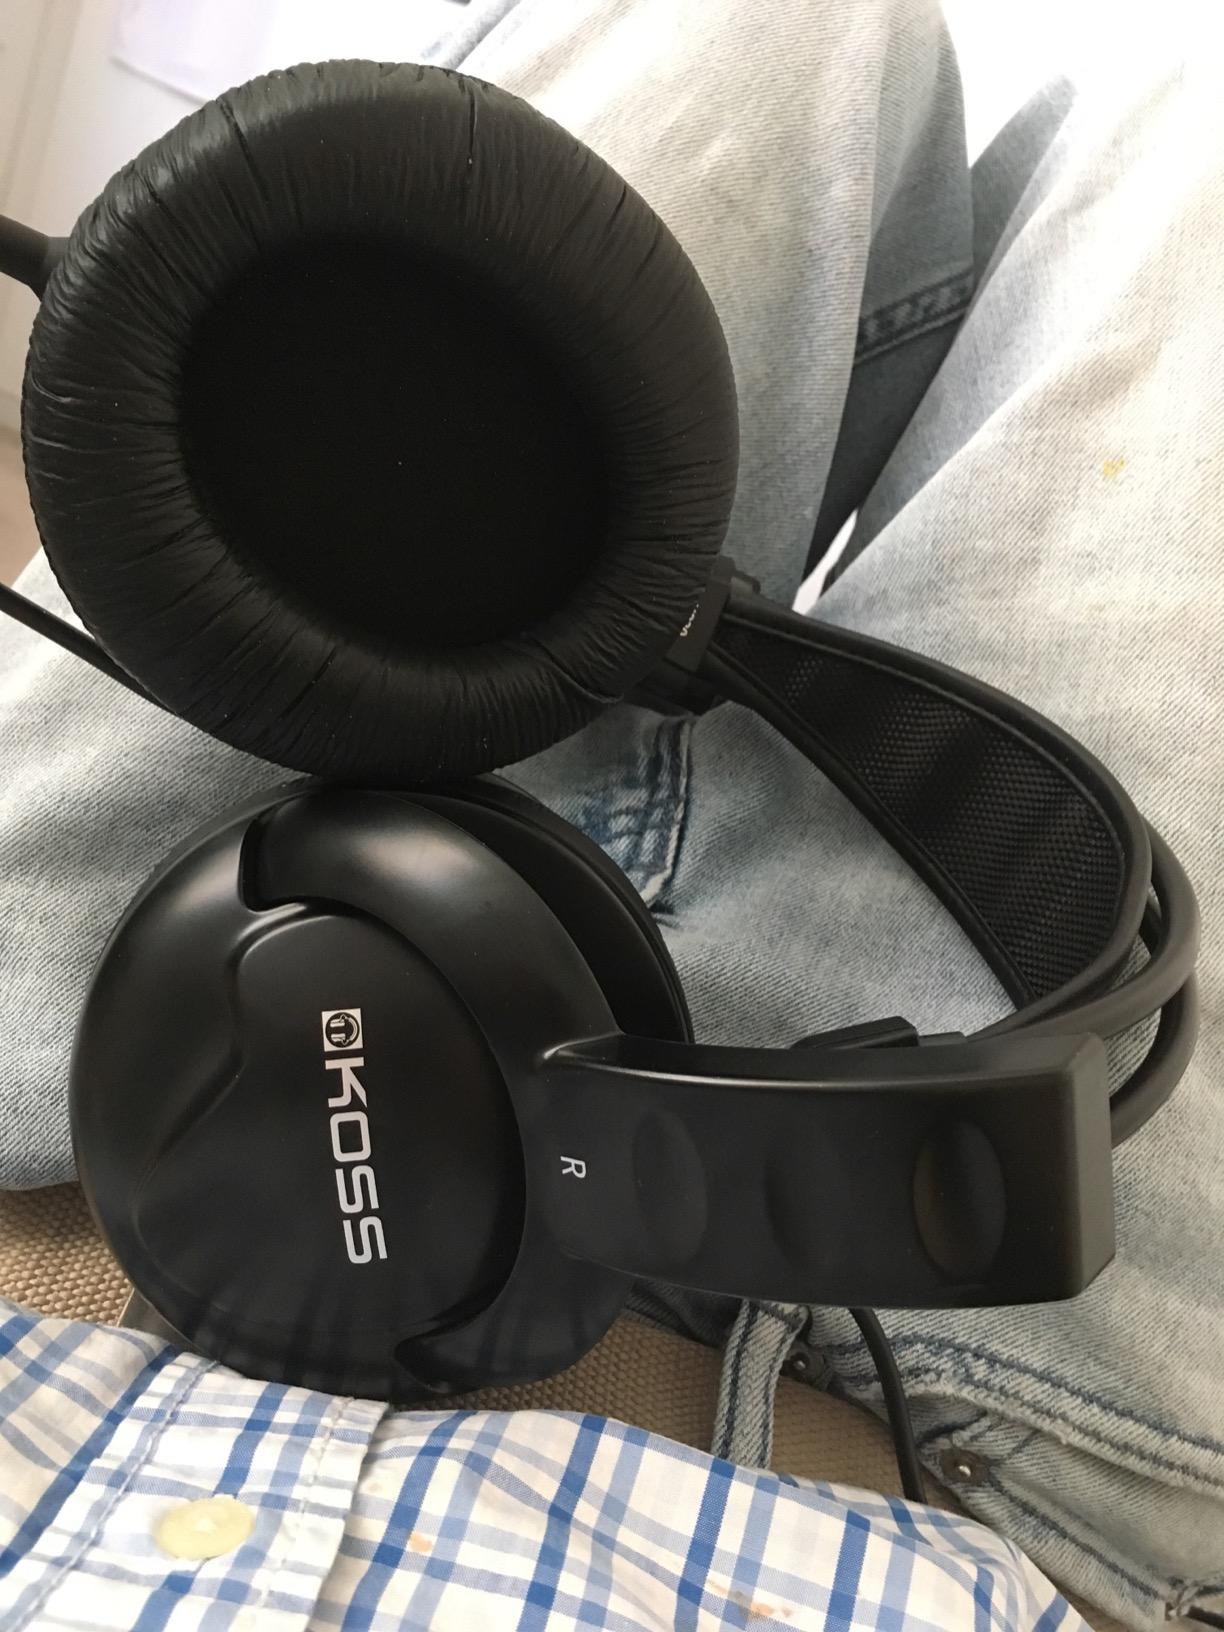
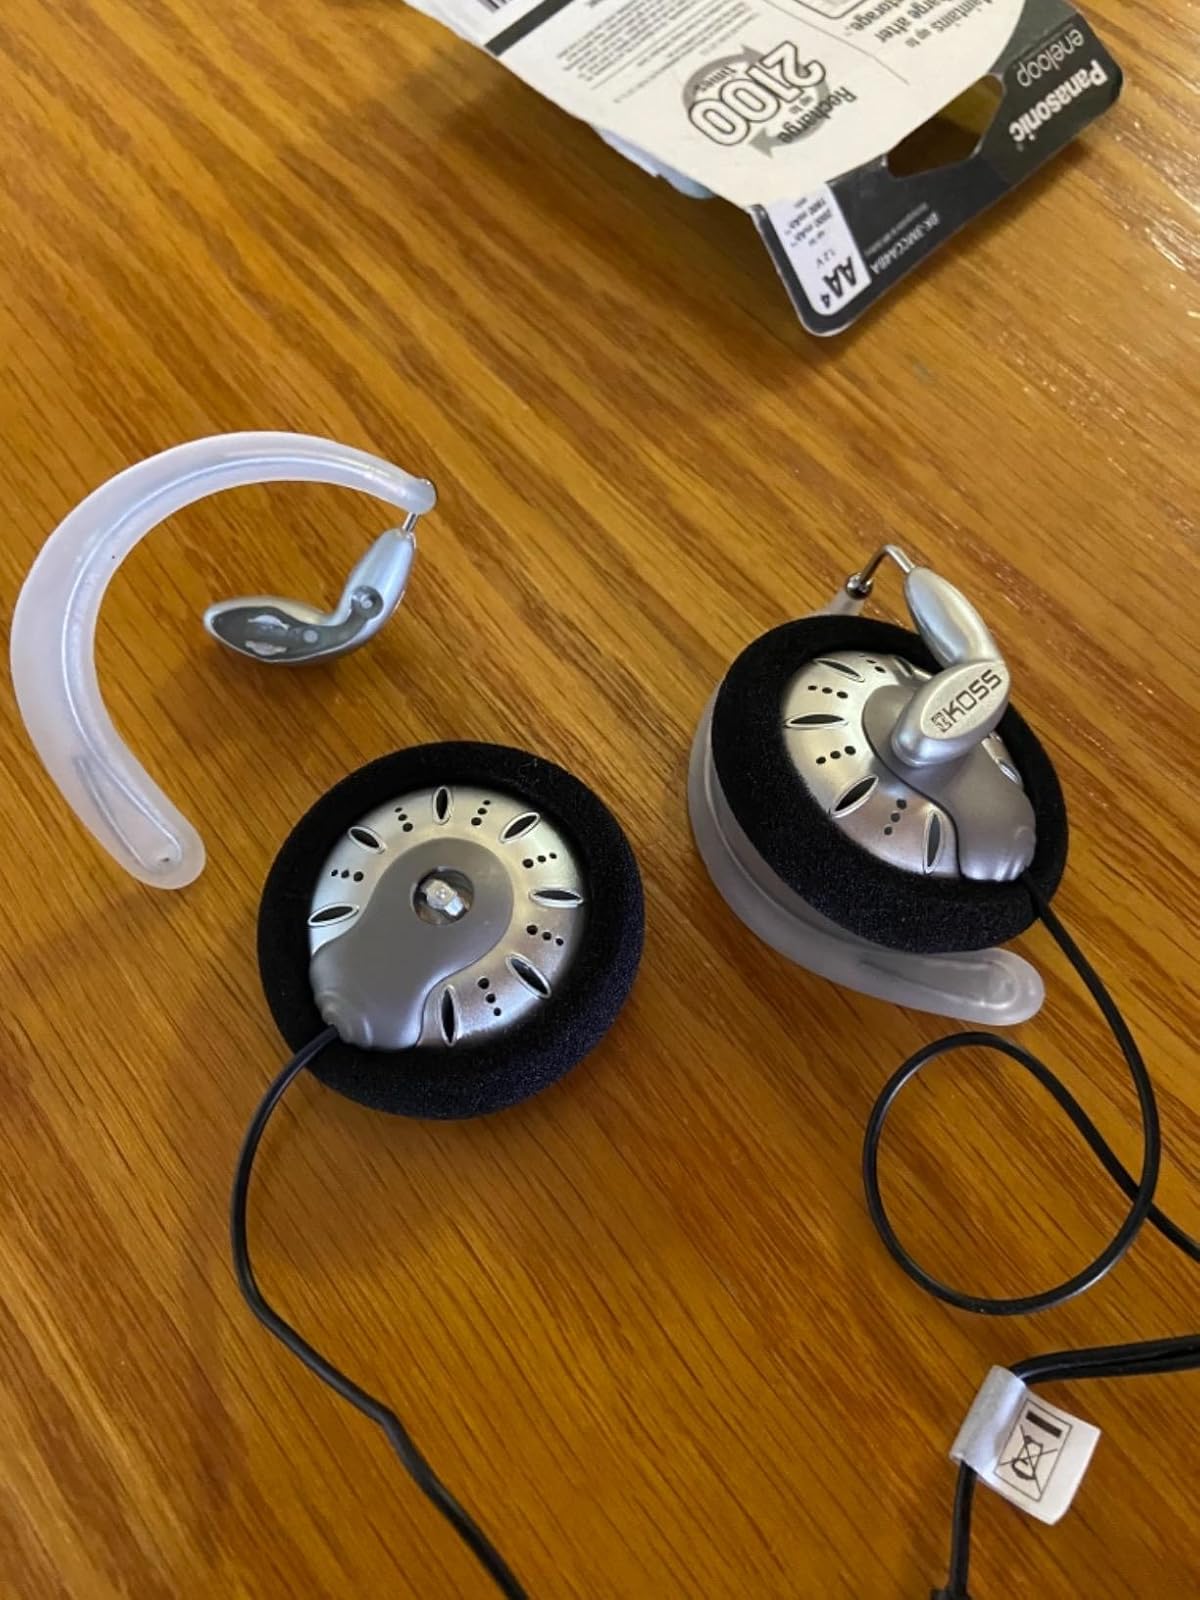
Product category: headphones
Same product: no